Pandharinath Sitaramji Patil

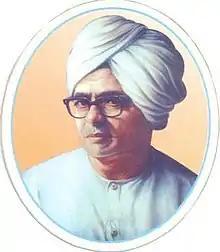

Pandharinath Sitaramji Patil (1903–1978) was an Indian social reformer, politician, and activist of the non-Brahmin movement. He was one of the earliest biographer of Jotirao Phule.